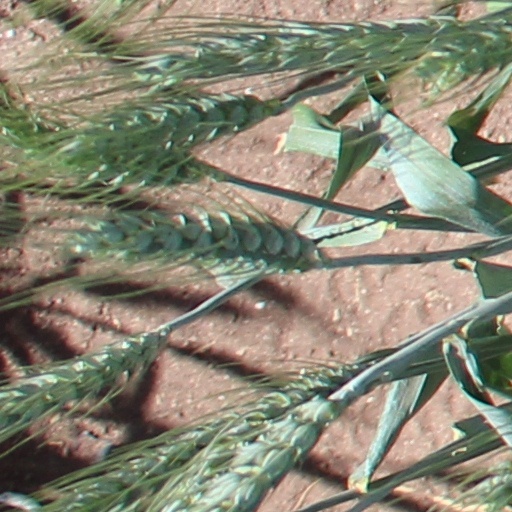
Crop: wheat